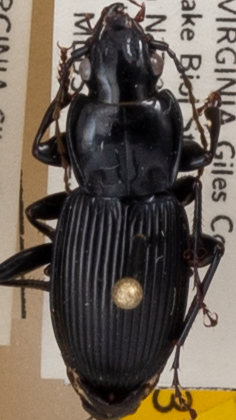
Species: Pterostichus coracinus
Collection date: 2021-07-27
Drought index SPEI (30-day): -2.09
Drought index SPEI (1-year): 0.272
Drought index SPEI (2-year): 0.9